Alt-right

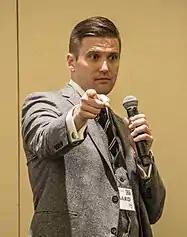
Richard B. Spencer claimed to have coined the term "alternative right" in 2008.

One of those endorsing Gottfried's idea was fellow paleoconservative Richard B. Spencer. Born in 1978 to a wealthy family and raised in Dallas, Texas, in 2007, Spencer had dropped out of his PhD programme at Duke University to take up a position at "The American Conservative" magazine. Spencer claimed he coined the term "alternative right" for the lecture's title, although Gottfried maintained that they were its joint creators. As "alternative right" became associated increasingly with white nationalism in subsequent years, Gottfried distanced himself from it.